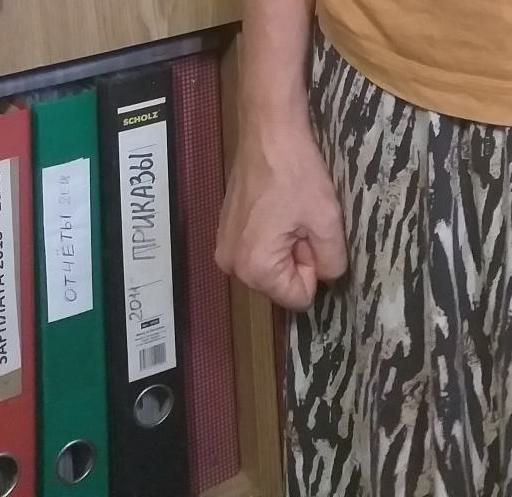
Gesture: no_gesture